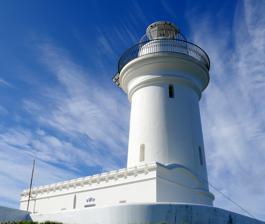
Building: South Solitary Island Light
Country: Unknown
Year built: 1880
Lighthouse near Coffs Harbour in New South Wales, Australia Lighthouse South Solitary Island Light South Solitary Island Light, 2009 Location South Solitary Island New South Wales Australia Coordinates 30°12′24.33″S 153°16′2.52″E / 30.2067583°S 153.2673667°E / -30.2067583; 153.2673667 Tower Constructed 1880 Construction concrete tower Automated 1975 Height 66 feet (20 m) Shape cylindrical tower with double balcony and lantern Markings white tower and lantern Power source solar power Operator Australian Maritime Safety Authority Heritage listed on the Register of the National Estate Light Focal height 190 feet (58 m) Lens 1st order dioptric Fresnel lens Intensity 38,000 cd Range 15 nautical miles (28 km; 17 mi) Characteristic Fl.W. 5s South Solitary Island Light is an active lighthouse on South Solitary Island, an island within the Solitary Islands Marine Park , about 15 kilometres (9.3 mi) northeast of Coffs Harbour , New South Wales , Australia. The lighthouse is located at the summit of the island. It is considered the most isolated lighthouse on the New South Wales coast. It was first in New South Wales to use kerosene over colza oil , and the last to do so before converting to electric power. History The South Solitary Island Lightstation Suggestions for a lighthouse near Coffs Harbour were made as early as 1856, with locations proposed on either North Solitary Island or South Solitary Island. It was the shipmasters' preference that set the location to be South Solitary. The lighthouse was designed by Colonial Architect James Barnet , and it is one of three concrete lighthouses built during that period, the others being Smoky Cape Lighthouse and Green Cape Lighthouse . Barnet had visited the island in October 1877, to determine the best locations for the buildings and the sources for materials. Cement and sand for the construction were transported to the island at harsh conditions, while broken stone was quarried on the island itself. Timber came in small vessels from Bellingen . Though construction was expected to finish by 1879, as the carving "18VR79" on the keystone over the entry doorway suggests, it was first exhibited on 18 March 1880. The original lens was a Chance Brothers first-order dioptric Fresnel lens , the second of its type to be used in Australia. It is now on display at the Coffs Harbour Jetty. The original light source was a kerosene burner, the first of its kind in New South Wales, rather than the colza oil ones used by other lighthouses of that period. As other lighthouses upgraded to kerosene, then to carbide lamps , and finally to electricity, South Solitary remained kerosene-operated until 1975, therefore also being the last to use kerosene in New South Wales. The light was displayed at a focal height of 192 feet (59 m) and was visible for 16 nautical miles (30 km; 18 mi). As of 1934, the intensity of the light was 205,000 candela and the light characteristic was one flash every 30 seconds (Fl W 30s). People and supplies being hauled from a launch, 1946 Conditions at the location were harsh due to both the island's isolation and to weather conditions. Originally supplies were sent from Sydney by steamer every fortnight, weather permitting. Later, they arrived more regularly by launch from Coffs Harbour. Due to the slopes, supplies were taken off the launch in a basket lowered by a crane, then hauled up a steep concrete path. The living quarters were lit by kerosene until the 1950s, and coal was used for heating and cooking. Communication with the mainland was originally by a signal lamp or heliograph . A pedal radio was installed in 1937, enabling communication with the Norah Head Lightstation . That was later replaced by a Bendix radio. Keepers children were taught at first by a governess , who was employed by the keepers, and later by correspondence . In May 1942, during the Second World War , the lighthouse was extinguished for the only time in its life, because several vessels were torpedoed by enemy submarines near the island. In 1974, the flagstaff was removed and a helipad was constructed. On 22 August 1975, the lighthouse was electrified, using solar power, and automated, and was officially de-manned on 28 December of that year. The lens was replaced with a modern one, and a workshop-designed fibreglass and aluminium lantern replaced the previous structure. The change lowered the focal height of the light to the current 190 feet (58 m). The old lantern was transported to the Coffs Harbour Regional Museum with a RAAF Chinook helicopter on 7 September 1977. The lighthouse was converted to solar power in 1975. 21st century In 2000, the station was transferred to the National Parks and Wildlife Service . In 2004, the Department of Environment, Climate Change and Water spent $440,000 AUD restoring the buildings, making them weatherproof, secure and better protected from the elements, although not suitable for accommodation. In 2020, the crumbling cement is being restored and paintwork renewed, in a facelift by the Australian Maritime Safety Authority , costing A$1.5 million . Current display The current light source is a solar powered, 12 V 3 amp lamp with an intensity of 38,000 candela . It displays a light characteristic of one white flash every five seconds (Fl.W. 5s) and is visible for 15 nautical miles (28 km; 17 mi). The light is maintained by helicopter. Structures Plans for the lighthouse, 1878 The lighthouse The tower is 40 feet (12 m) from the ground to the lantern, made of mass concrete. Its external plan is round, a unique feature as the later two lighthouses of the same series, at Smoky Cape and Green Cape, used an octagonal profile. The internal well is 40 feet (12 m) in diameter. The walls taper from 4 feet 6 inches (1.37 m) at the base to 2 feet 3 inches (0.69 m) at the top. The tower is topped by a concrete oversailing cornice which is capped by the gallery itself, made of sixteen basalt blocks, each weighing 30 long hundredweight (3,400 lb; 1,500 kg), which were shipped from Melbourne . The gallery is surrounded by a gunmetal handrail. Three levels of cast-iron stairs lead to the lantern room on top of the tower. Attached to the tower is a stores annexe . Keepers' cottages, 2008. The jetty and the storehouse are visible on the left Remains of the jetty, 2008 Other structure The lighthouse keepers ' residence consists of one chief keeper cottage and two semidetached assistant keeper cottages. They are made of mass concrete, rendered and painted. The residence is surrounded by high stone walls as protection from weather conditions. A high stone wall also runs from the houses to the lighthouse. There is also a room near the residence which served as a little schoolhouse, with a governess teaching the children of the keepers. Also at the premises are the remains of a 13 metres (43 ft) above sea level jetty , the third to be constructed. The first jetty was constructed in 1878 during the construction of the lighthouse, and was only 5 metres (16 ft) high. It was destroyed in 1904 and a larger jetty was built. This second jetty was repaired and reconstructed multiple times, in 1913–1915 and 1932. Finally, the third jetty was built in 1959. The shore end of the jetty was demolished in 1986. As of 2008 [update] the jetty still stands, though most of it has rusted and fallen into the sea. A small storehouse in poor shape stands next to the jetty. The storehouse is the oldest building on the island, being constructed in 1879–1880. Site operation and visiting The light is operated by the Australian Maritime Safety Authority , while the site is managed by the New South Wales Maritime Parks Authority as part of the Solitary Islands Marine Park. It is usually inaccessible to the public, though it can be seen by boat tours from Coffs Harbour. The island is open for tours two weekends every year. Travel is by helicopter only, and the tours are guided by National Parks and Wildlife rangers. See also New South Wales portal Engineering portal List of lighthouses in Australia South Solitary , a film set on the island and lighthouse Notes